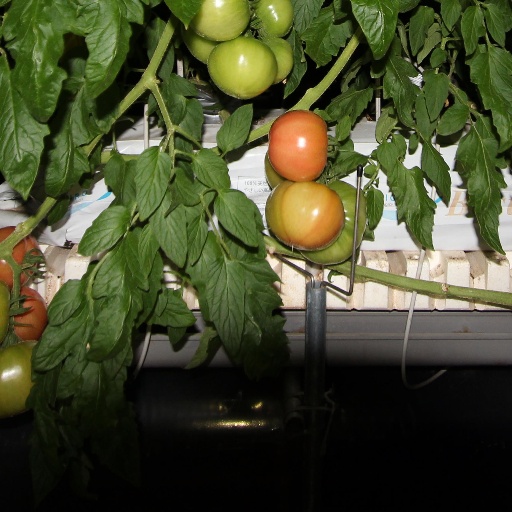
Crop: tomato